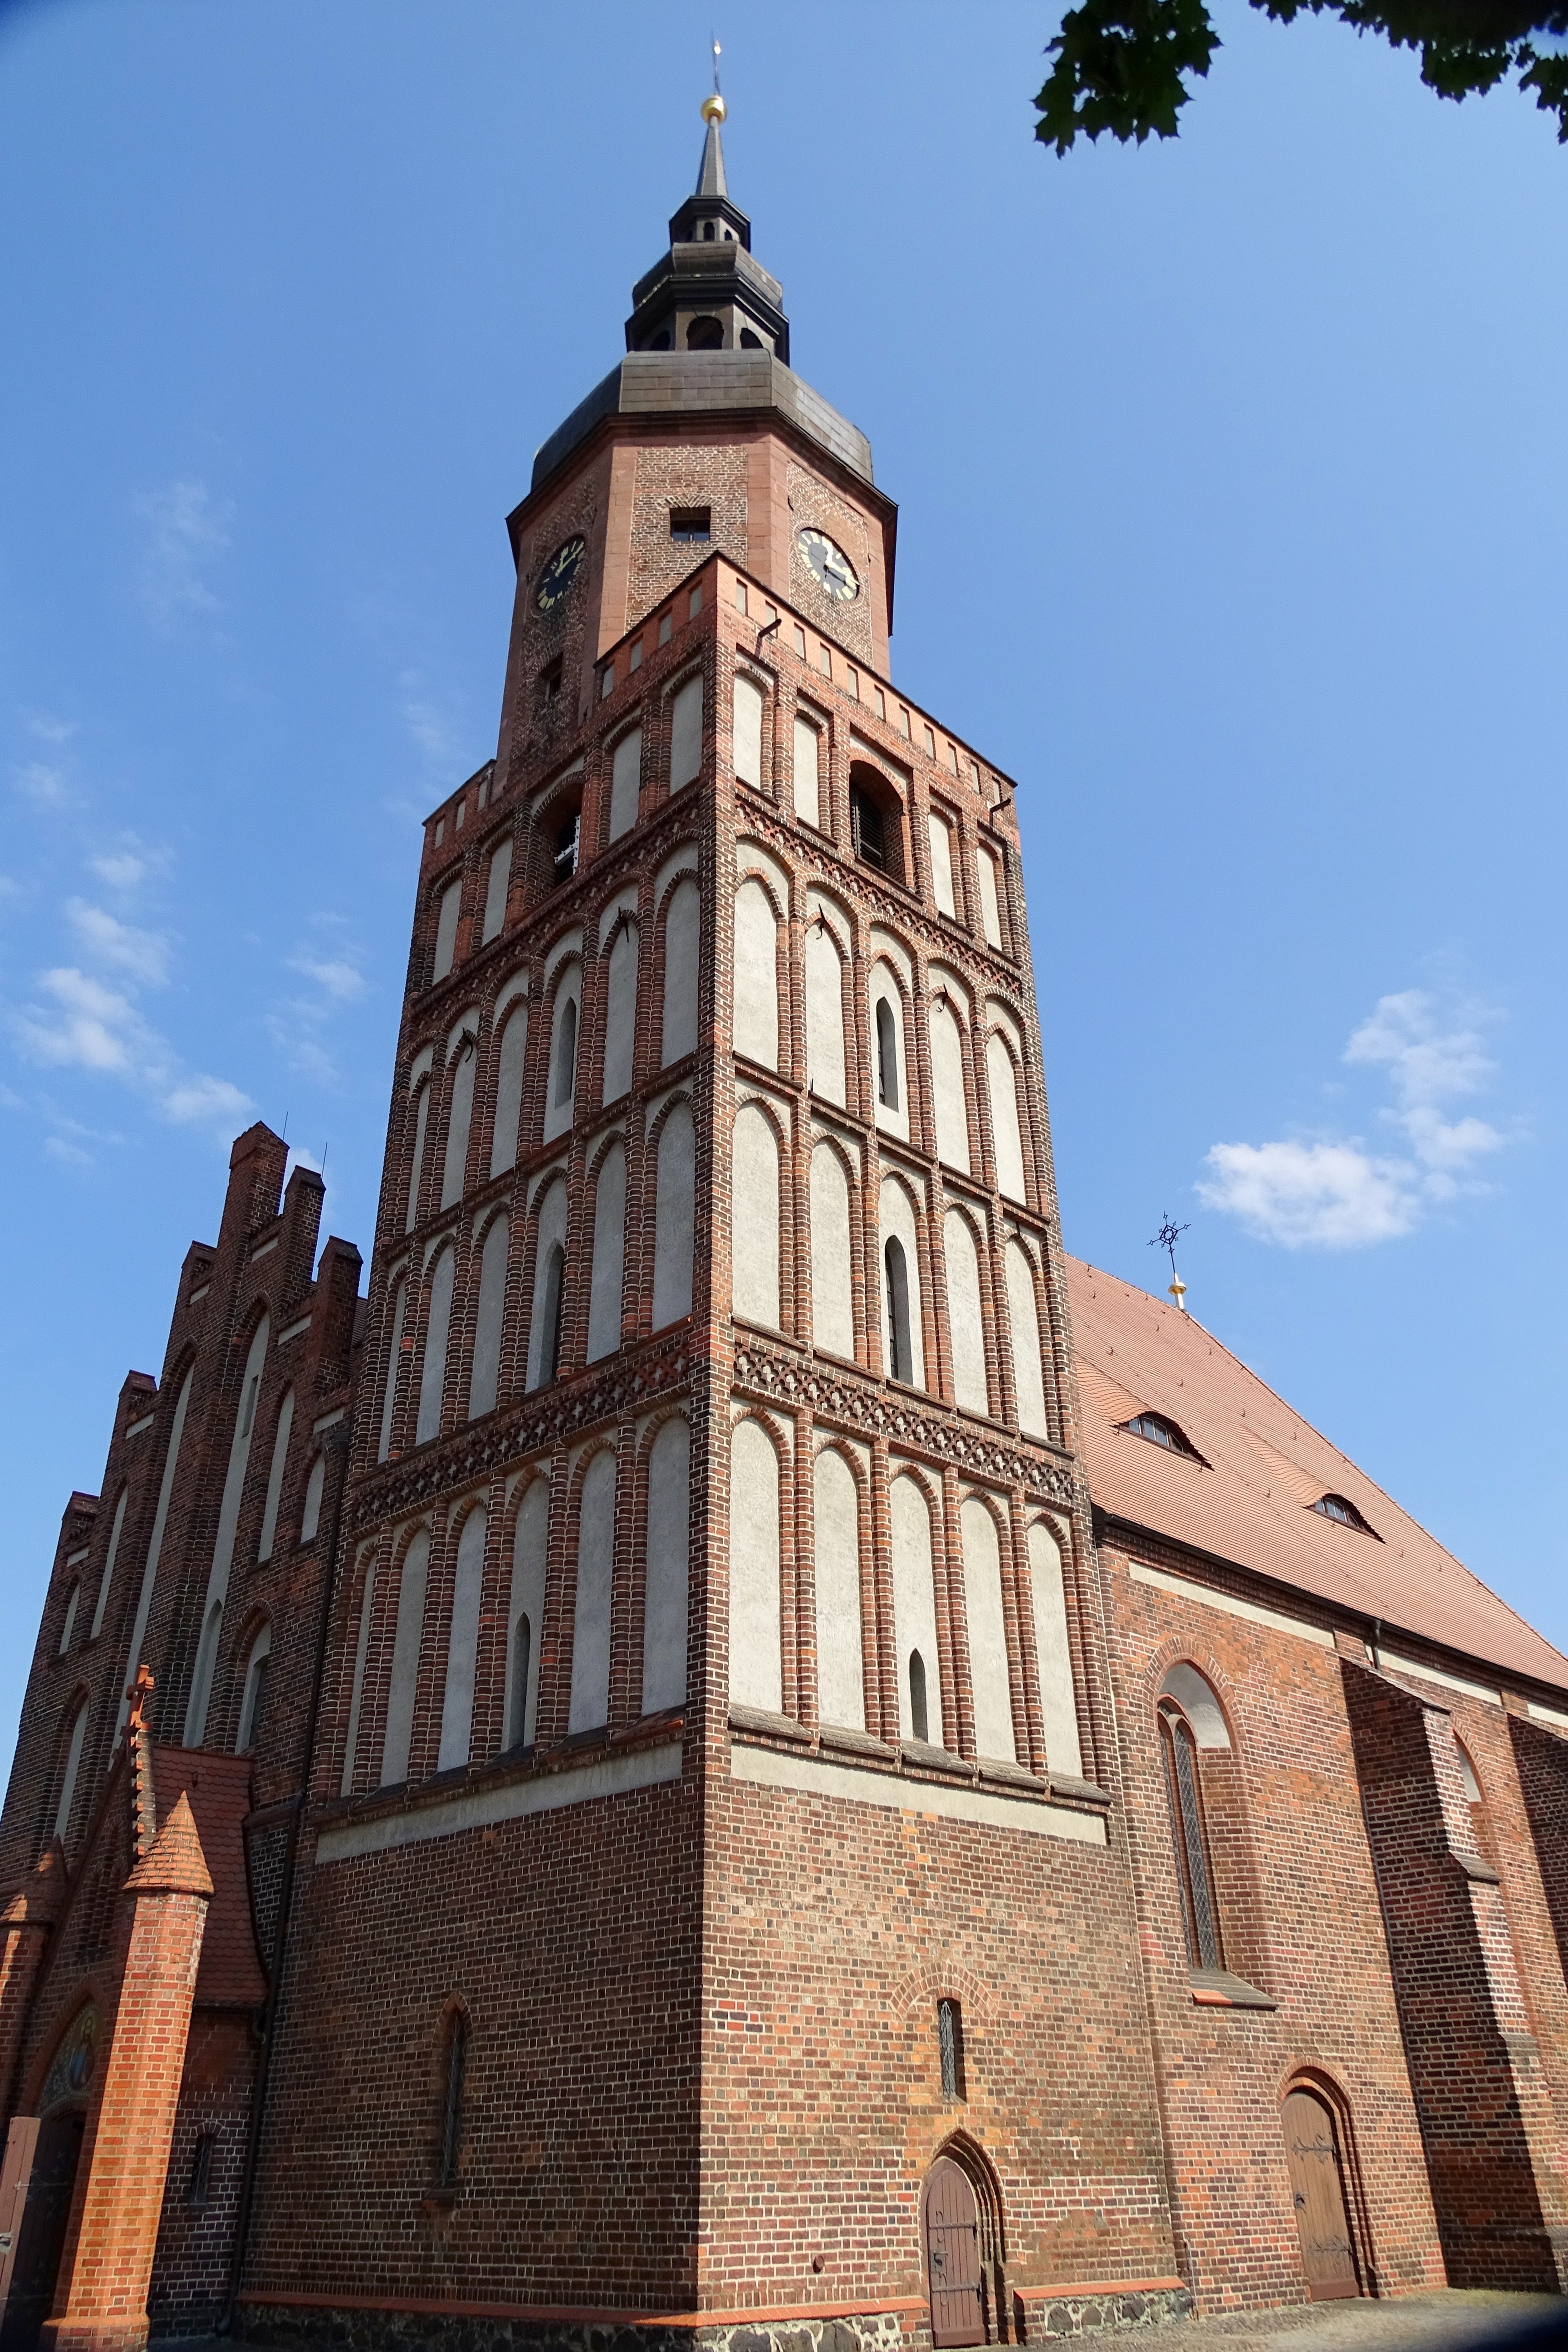
architecture, town, building, downtown, tower, landmark, facade, church, cathedral, place of worship, bell tower, places of interest, spire, steeple, germany, tourist attraction, potsdam